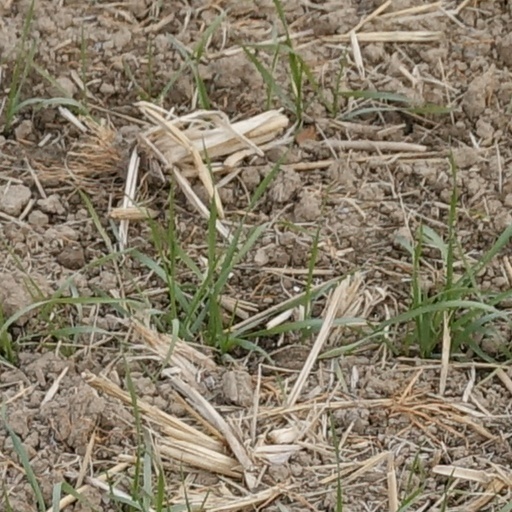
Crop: wheat